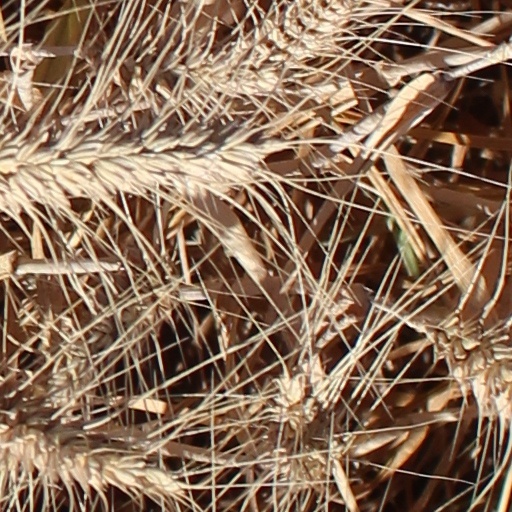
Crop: wheat